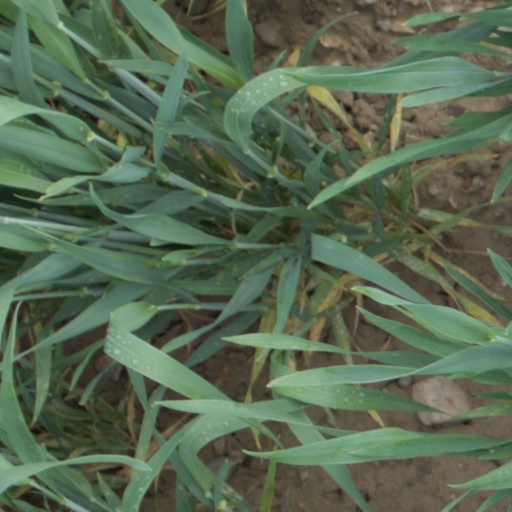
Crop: wheat